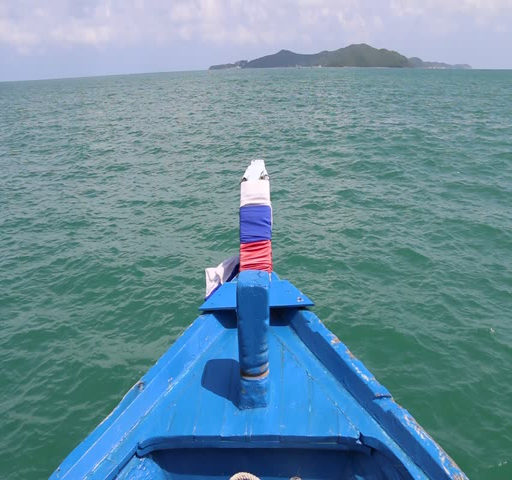
small boat on the green sea